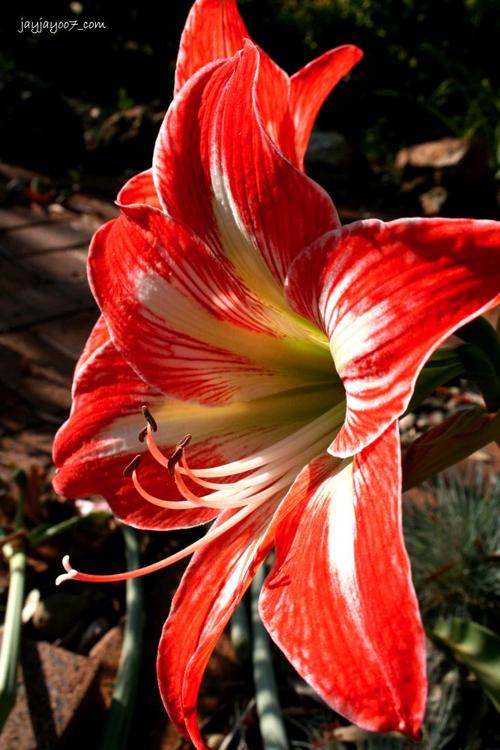
Label: hippeastrum